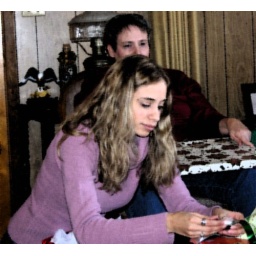
Mom &amp;amp; Donna in water paper